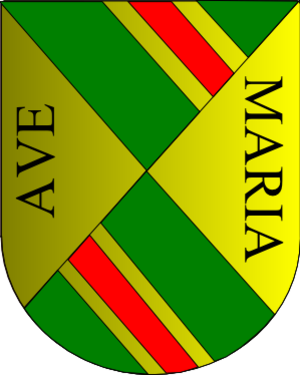
Cette page donne les armoiries de plusieurs grandes familles européennes.
Cet article donne une liste des prétendants au trône ou héritiers de trônes vacants dans le monde.
Armorial des Aviz
Les titres de marquis puis de duc de Loulé sont des titres de noblesse portugais en partie liés à la maison de Bragance.